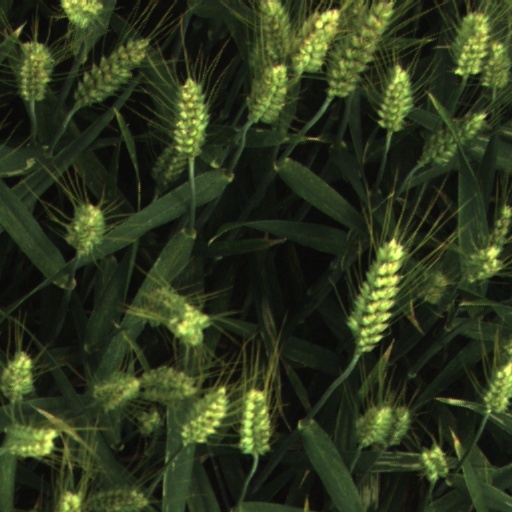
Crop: wheat